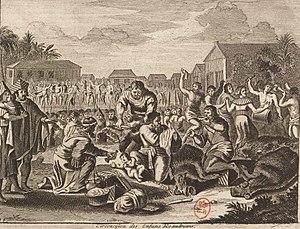
La circoncision à Madagascar est un rituel intiatique traditionnel, prenant différentes formes selon les régions, par lequel le jeune garçon est pleinement intégré à la société. Titre complet de l'oeuvre où est extraite l'estampe
La circoncision est une pratique initiatique traditionnelle encore en vigueur à Madagascar et qui prend différentes formes selon les régions. Dans les Haut-Plateaux, en Imerina, elle se pratique en hiver, c'est-à-dire entre mai et août, de manière individuelle. Elle est appelée famorana ou didimpoitra. Dans le sud de l'île, elle se déroule de manière collective et se dénomme sambatra chez les Antambahoaka du Sud-Est et savatse chez les Ambolavaha du Sud-Ouest. Le sambatra, qui a lieu tous les sept ans, donne lieu à des réjouissances pouvant durer un mois.